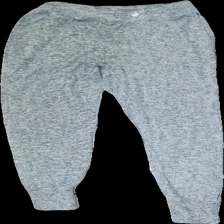
View: front
Type: Trousers
Category: Ladies
Brand: Gina Tricot
Colors: Grey
Material: 100% Viscose
Pattern: Other
Cut: Regular
Size: M
Damage: damaged fabric
Damage location: top center
Price range: <50
Recommended usage: Export
Description: Knitted trousers